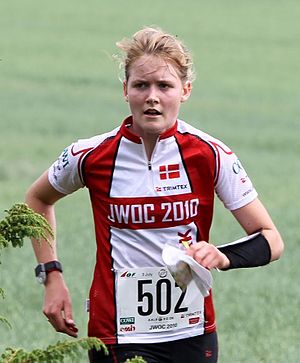
Emma Klingenberg
Emma Klingenberg er en dansk orienteringsløber, der både har vundet VM-titler ved både junior- og seniorverdensmesterskaberne.